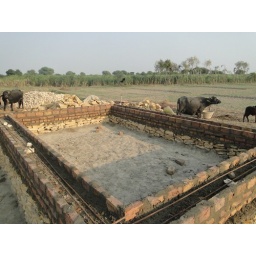
Stone walls under construction, with a door and window provided by IOM